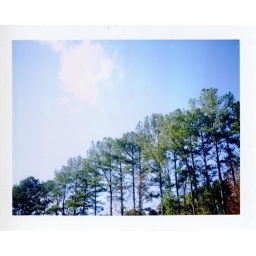
Looking at the clouds passing by the trees across the street from my house.